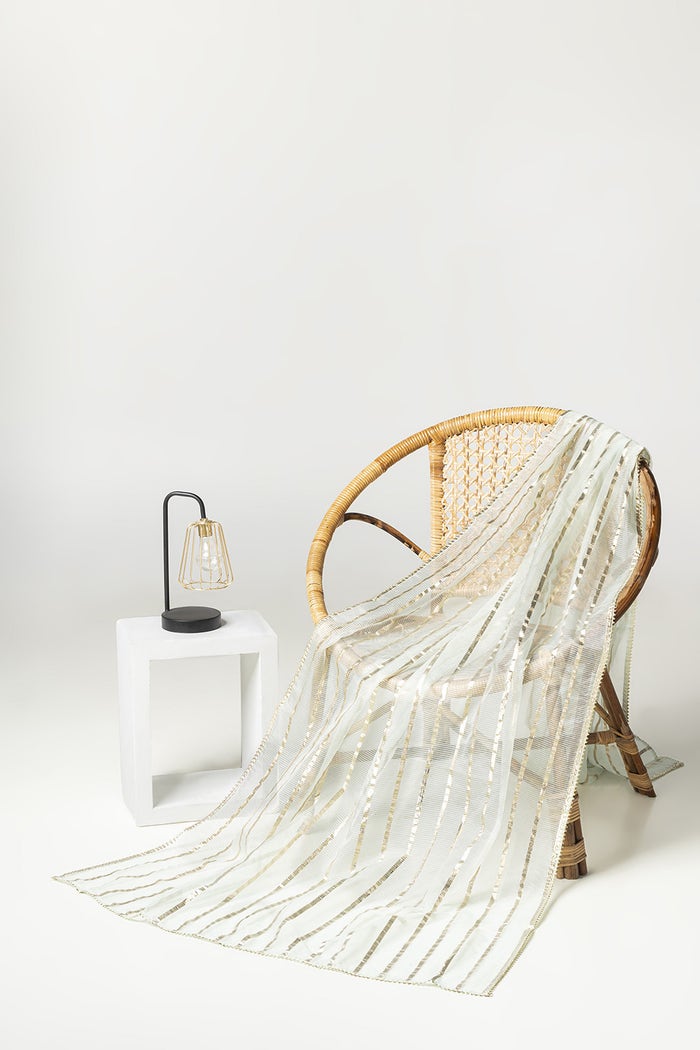
white gold metallic stripe throw rug